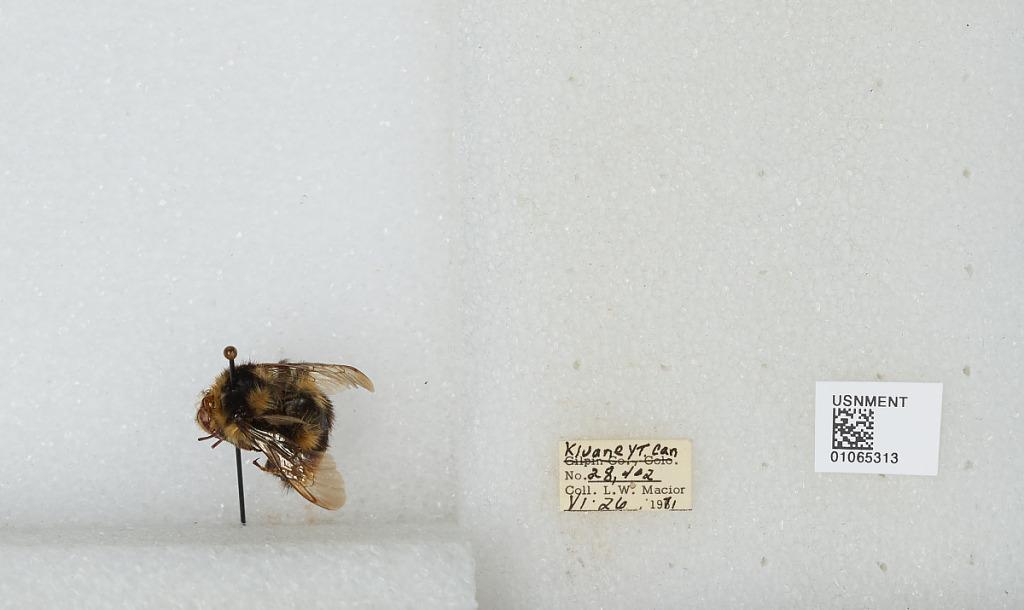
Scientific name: Bombus bifarius nearcticus
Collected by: L. Macior
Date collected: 1971-6-26
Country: Canada
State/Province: Yukon Territory
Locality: Kluane
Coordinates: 60.75, -139.5